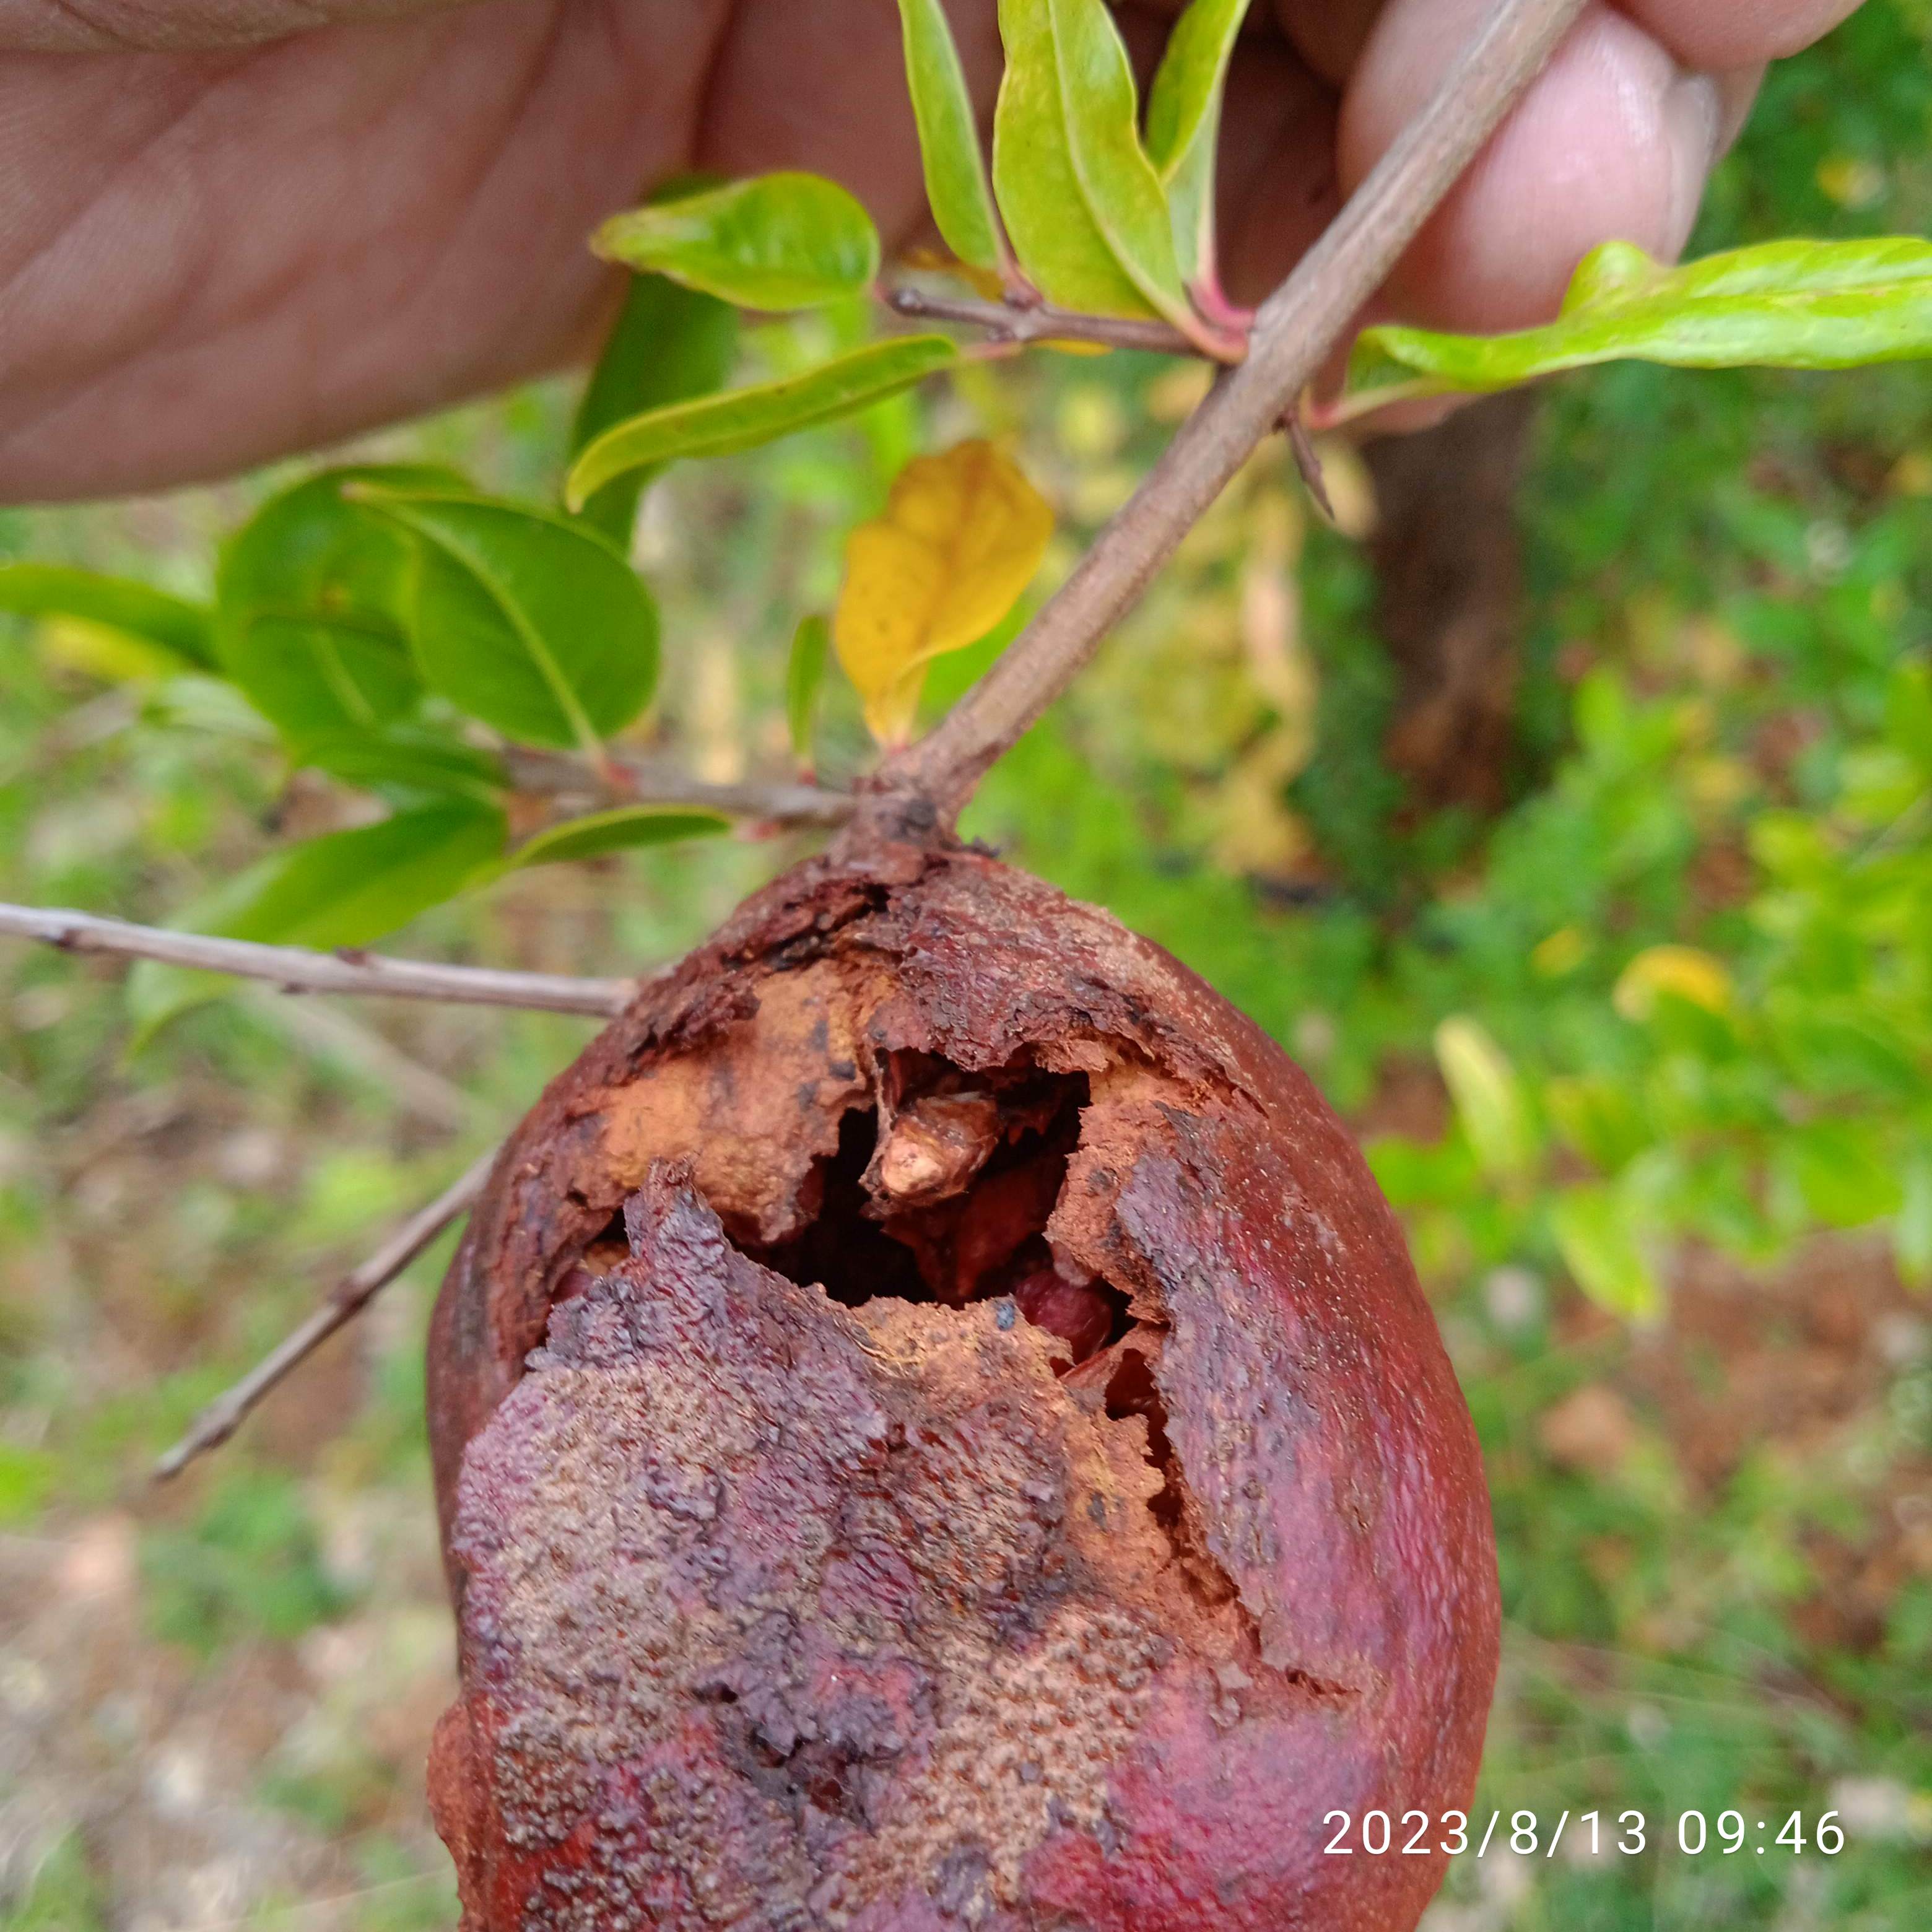
Label: Bacterial_Blight